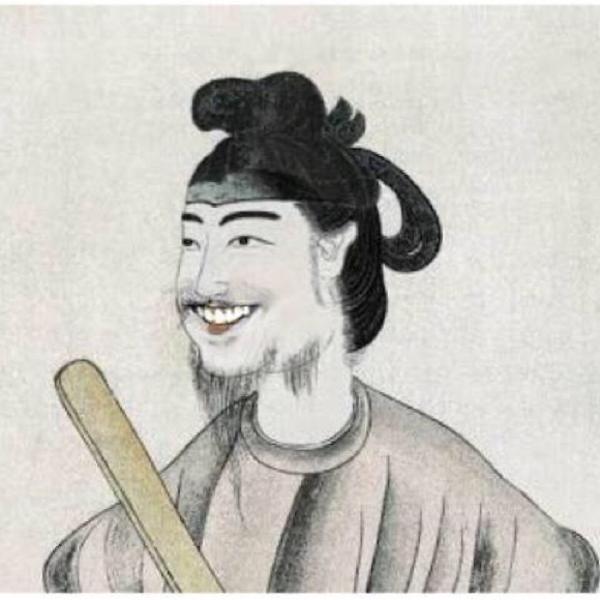
回答: 11人目が喋りだした時に臨界点を超えてなんか脳がパーンてなった